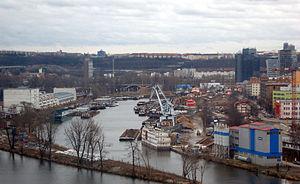
Le quartier de Holešovice, au nord de Prague occupe un méandre de la Vltava et fait partie de l'arrondissement de Prague 7. C'est une ancienne banlieue industrielle en pleine reconversion tertiaire. C'est un des quartiers asiatiques de Prague. Ils seraient environ 30000 et viendraient de Chine, du Vietnam. Leur nombre serait en constante augmentation.